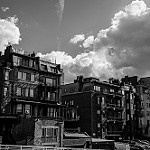
Label: buildings